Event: Nepal Earthquake
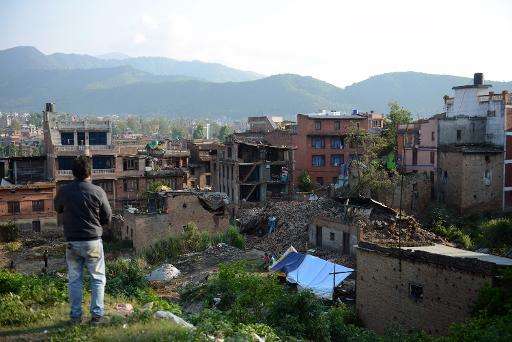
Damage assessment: damage